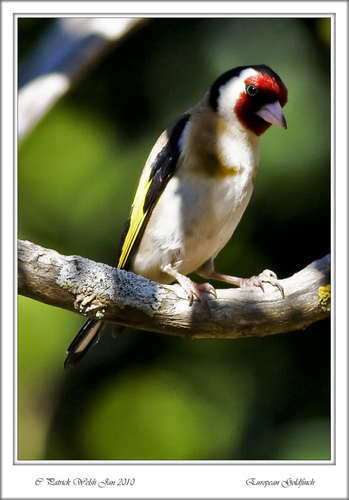
this small bird has a white belly, a pink and pointy beak, with its primaries being black, then yellow and finally white, much like its face with a cheek patch starting with black, then red eyering and eyebrow, white superciliary and then a black crown.
a small multi colored bird with red, black and white.
a bird with a black crown, red superciliary, black cheekpatch, red and white belly, and yellow and white primary and secondary wing feathers.
this is a white bird with a black crown and a purple bill with a yellow wingbara small multicolored bird with a tan beak and feet.
this bird has feathers that are black and yellow and has a white belly
this bird has a black and red face, white belly and vent and yellow and black secondaries.
this bird is white, black, yellow, and red in color, with a light colored beak.
a white bird with yellow and black wings, red nape and red bill.
this colorful bird has a white belly and breast red crown round head
Species: European Goldfinch